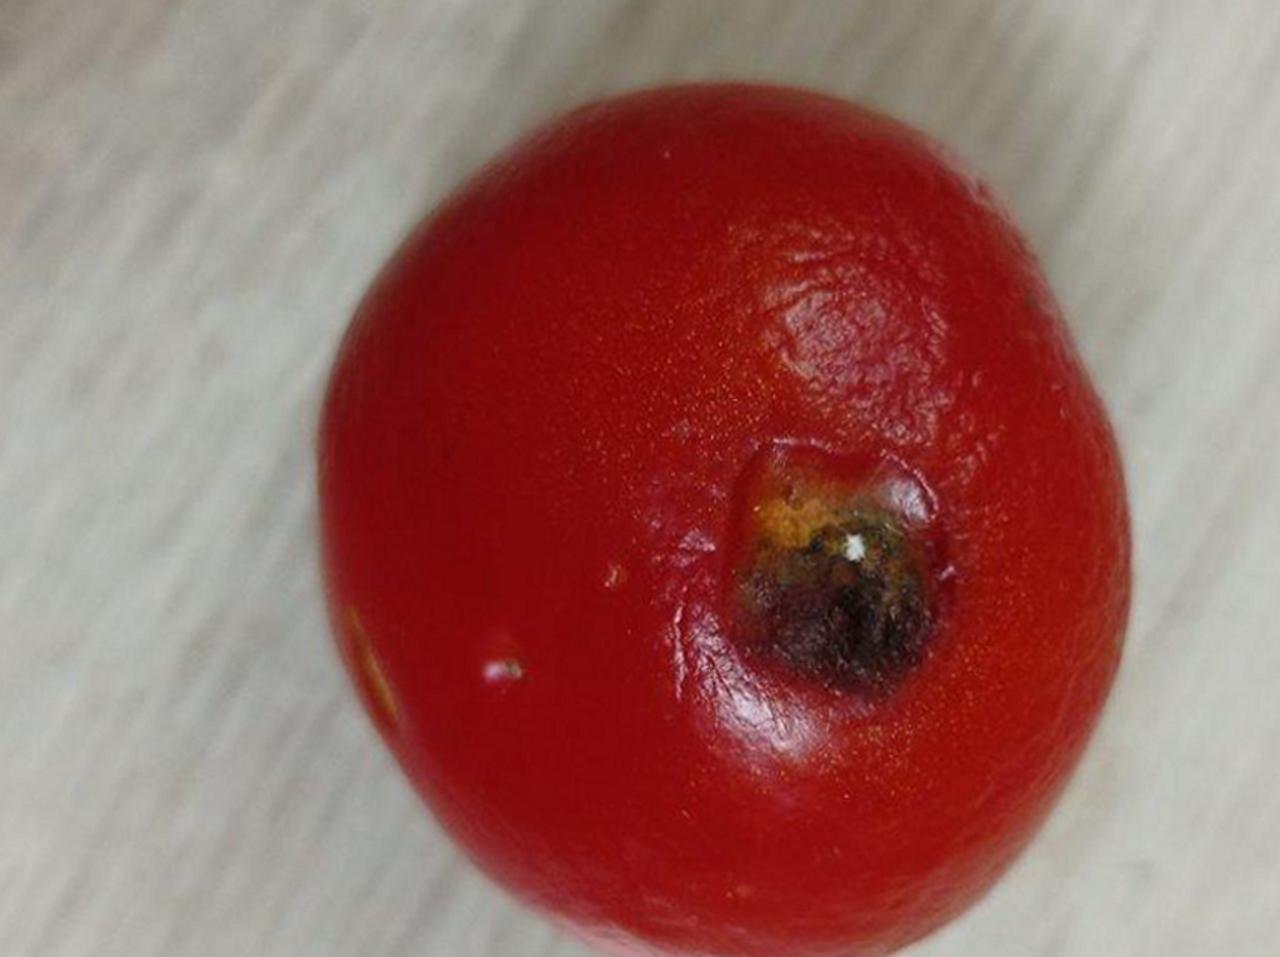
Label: Rotten